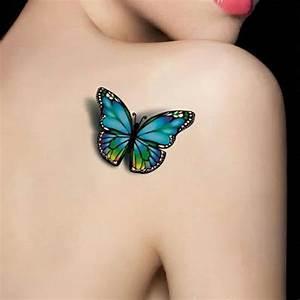
butterfly